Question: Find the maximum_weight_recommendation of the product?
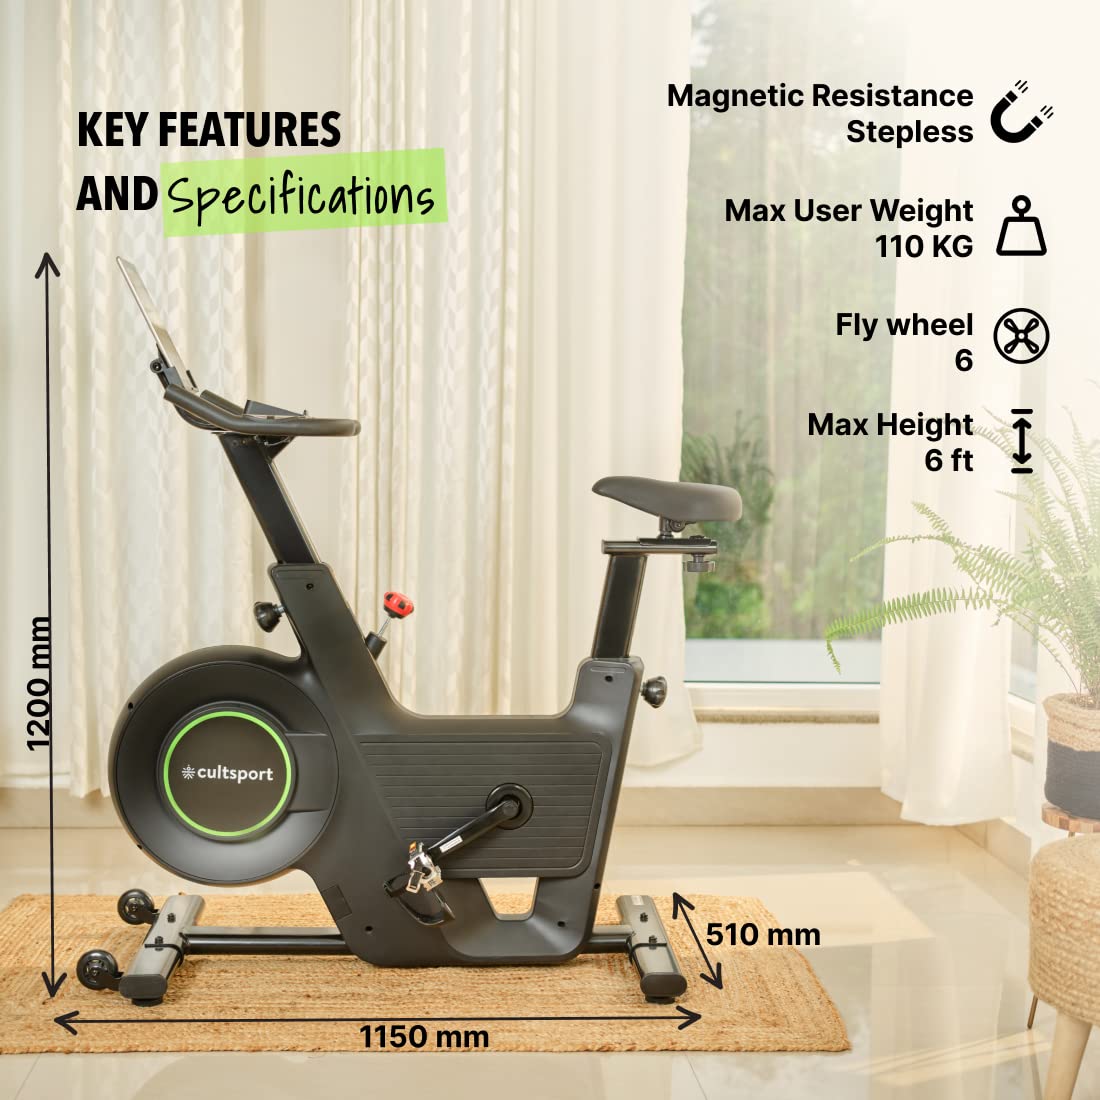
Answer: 110 kilogram